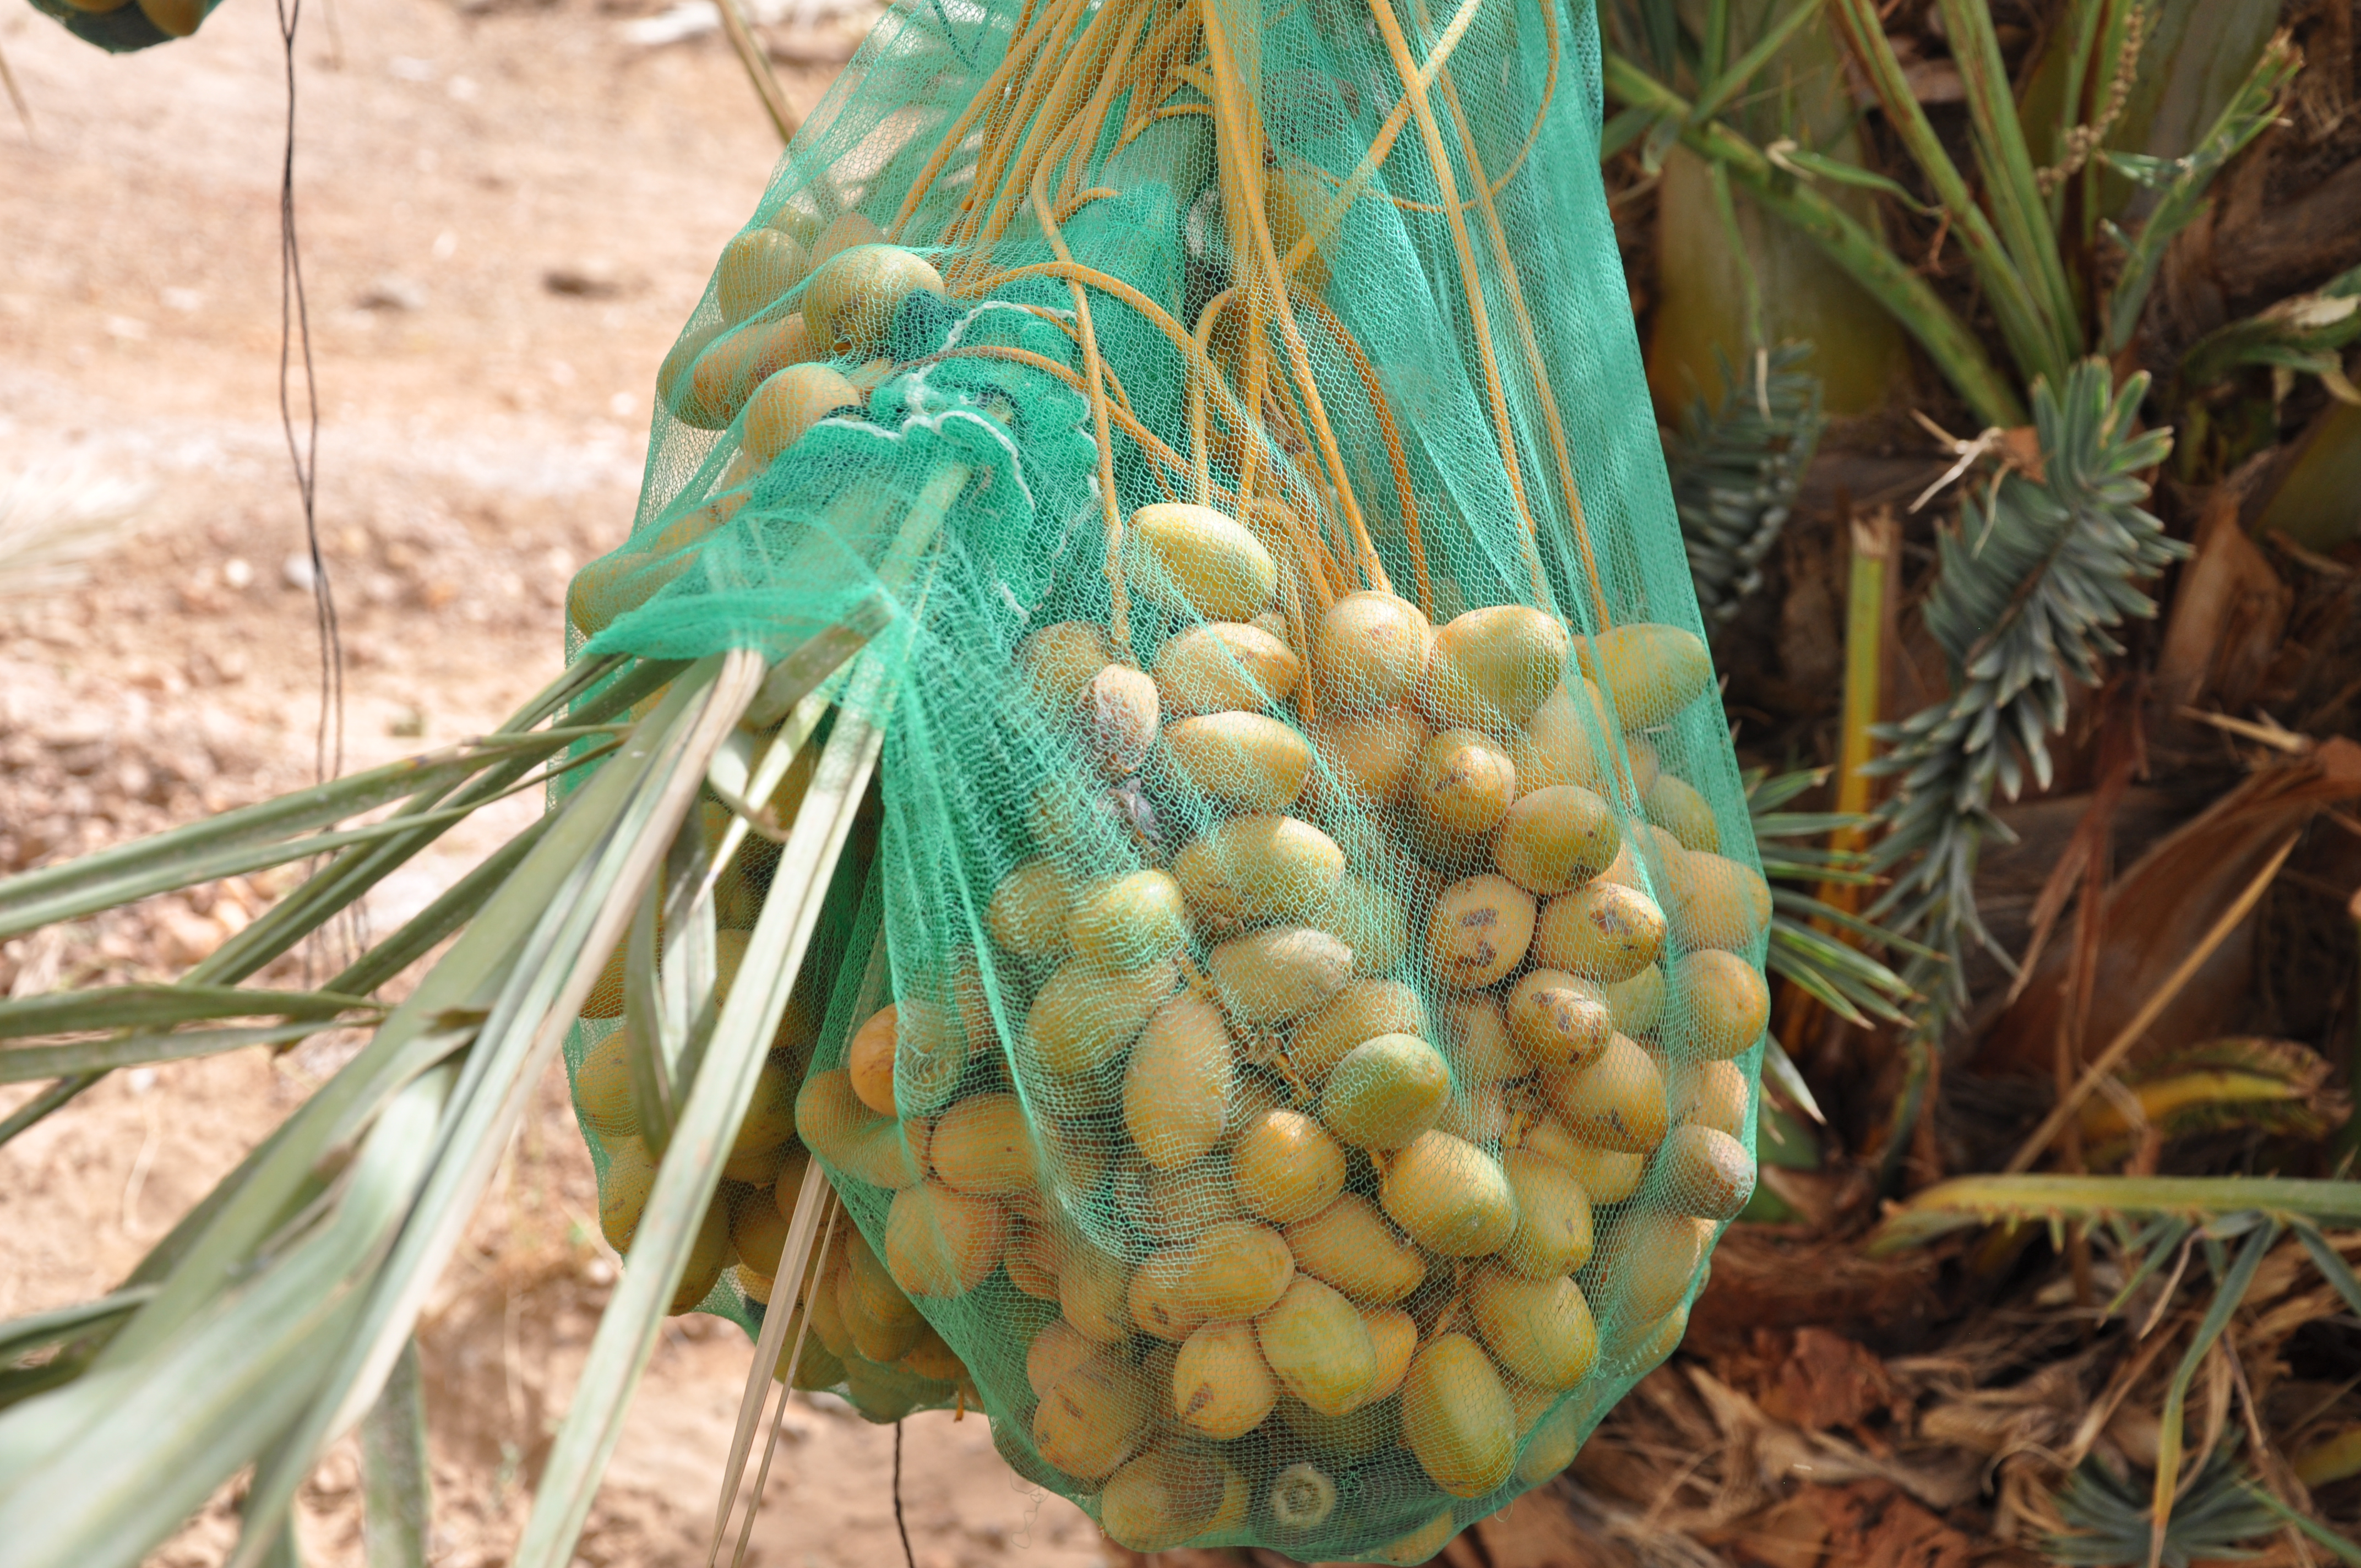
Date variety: Boumajhoul